Affair of Khra

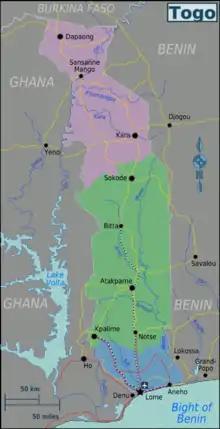

On in the north of the Gold Coast colony, two twenty-man detachments of Northern Territories Constabulary, advanced from Tamale to Zan on the frontier. Due to a misunderstanding, orders from Bryant for a company of the Gold Coast Regiment already in Zan, to occupy Krachi had also been obeyed by the Constabulary. Tamale was left undefended and was feared vulnerable to attack by about troops, who were known to have left Sansane Mangu, heading south. The Chief Commissioner of the Northern Territories had also heard that the German Commissioner was still at Yende. Orders were dispatched to the Constabulary to return to Zan and the Commandant of the Constabulary, Major J. Marlowe, was ordered to take all the trained men left at Tamale and advance on Yende, if agent reports were favourable. Marlowe advanced on 12 August and occupied Yende unopposed on 14 August, where it was found that the Germans had learned through "their" agents, that the Constabulary had left Tamale, had assumed that their arrival at Yende was imminent and left the next day.